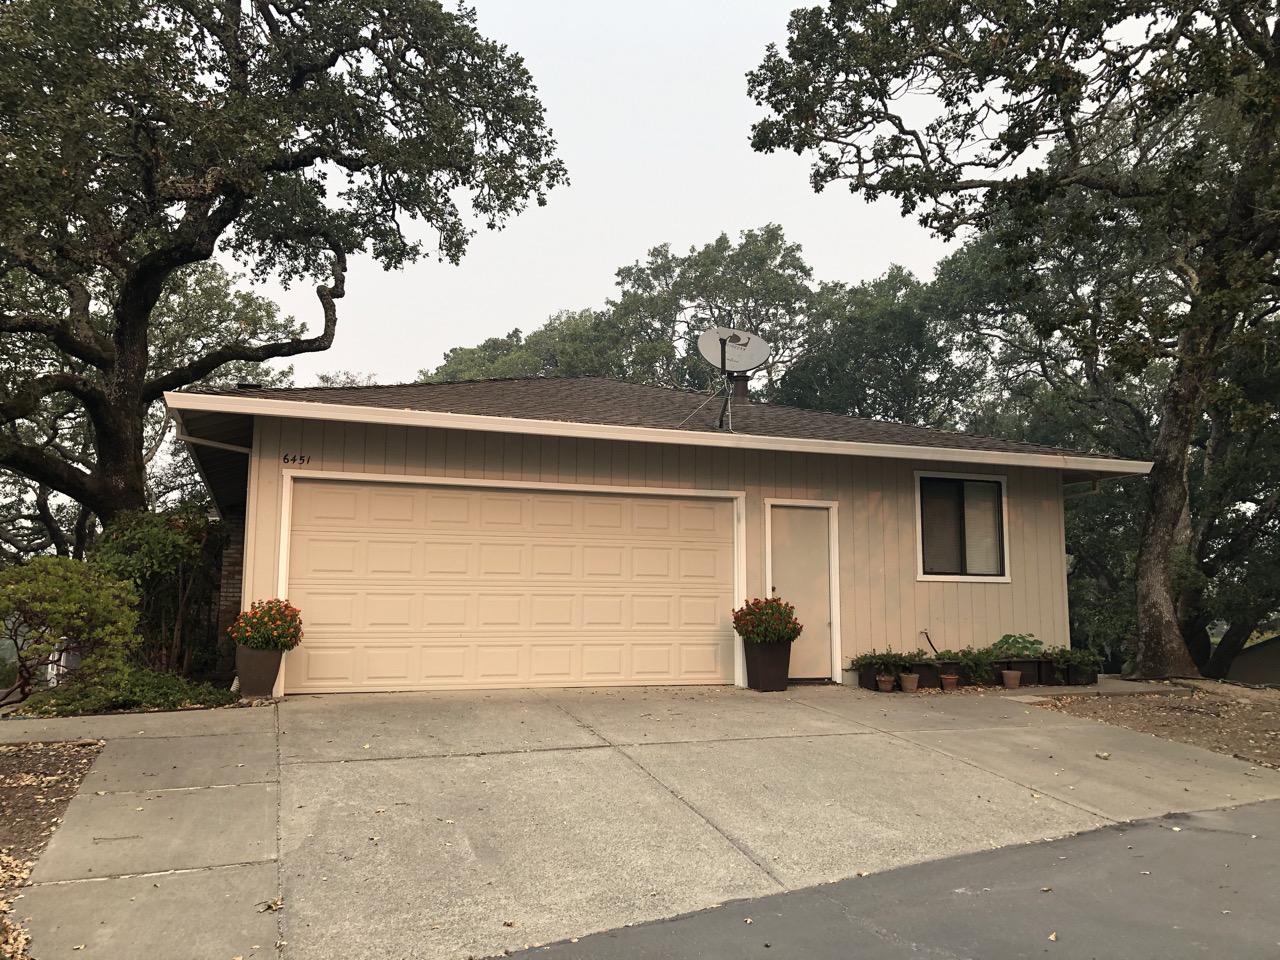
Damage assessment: no_damage